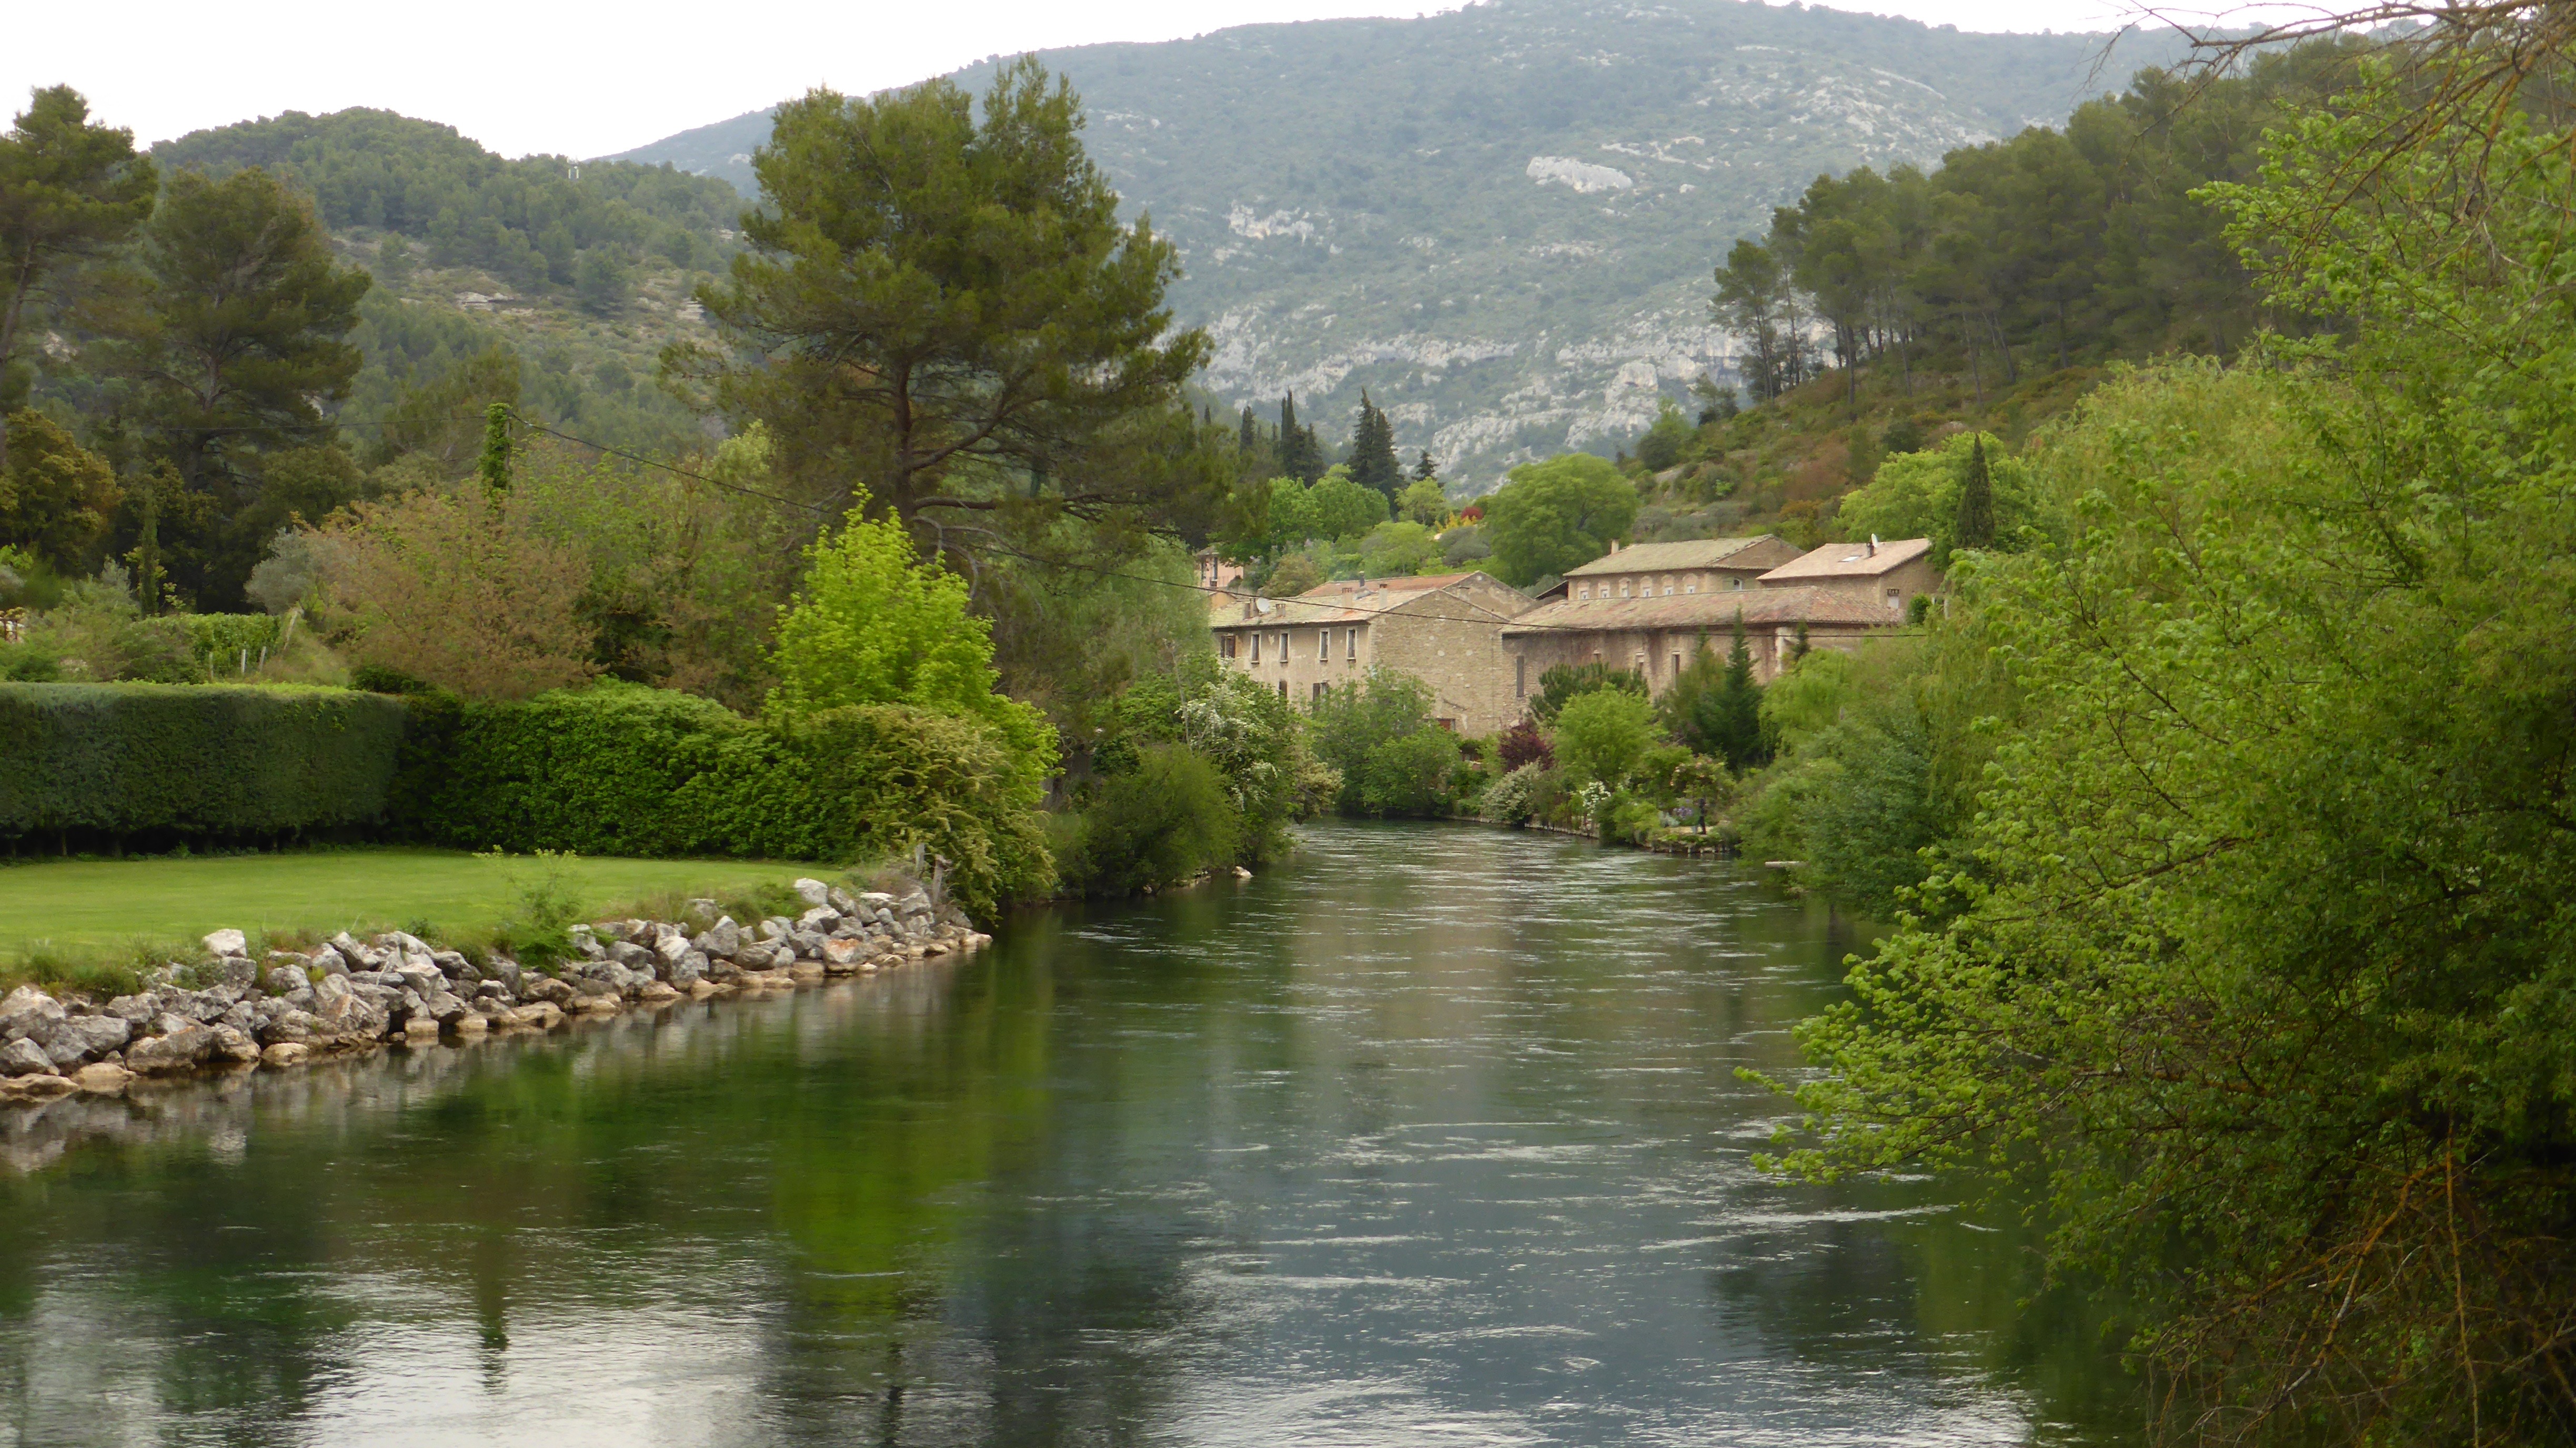
landscape, light, flower, lake, river, valley, mountain range, village, pond, france, stream, color, reservoir, waterway, body of water, bank, provence, fish pond, fontaine de vaucluse, sorgues